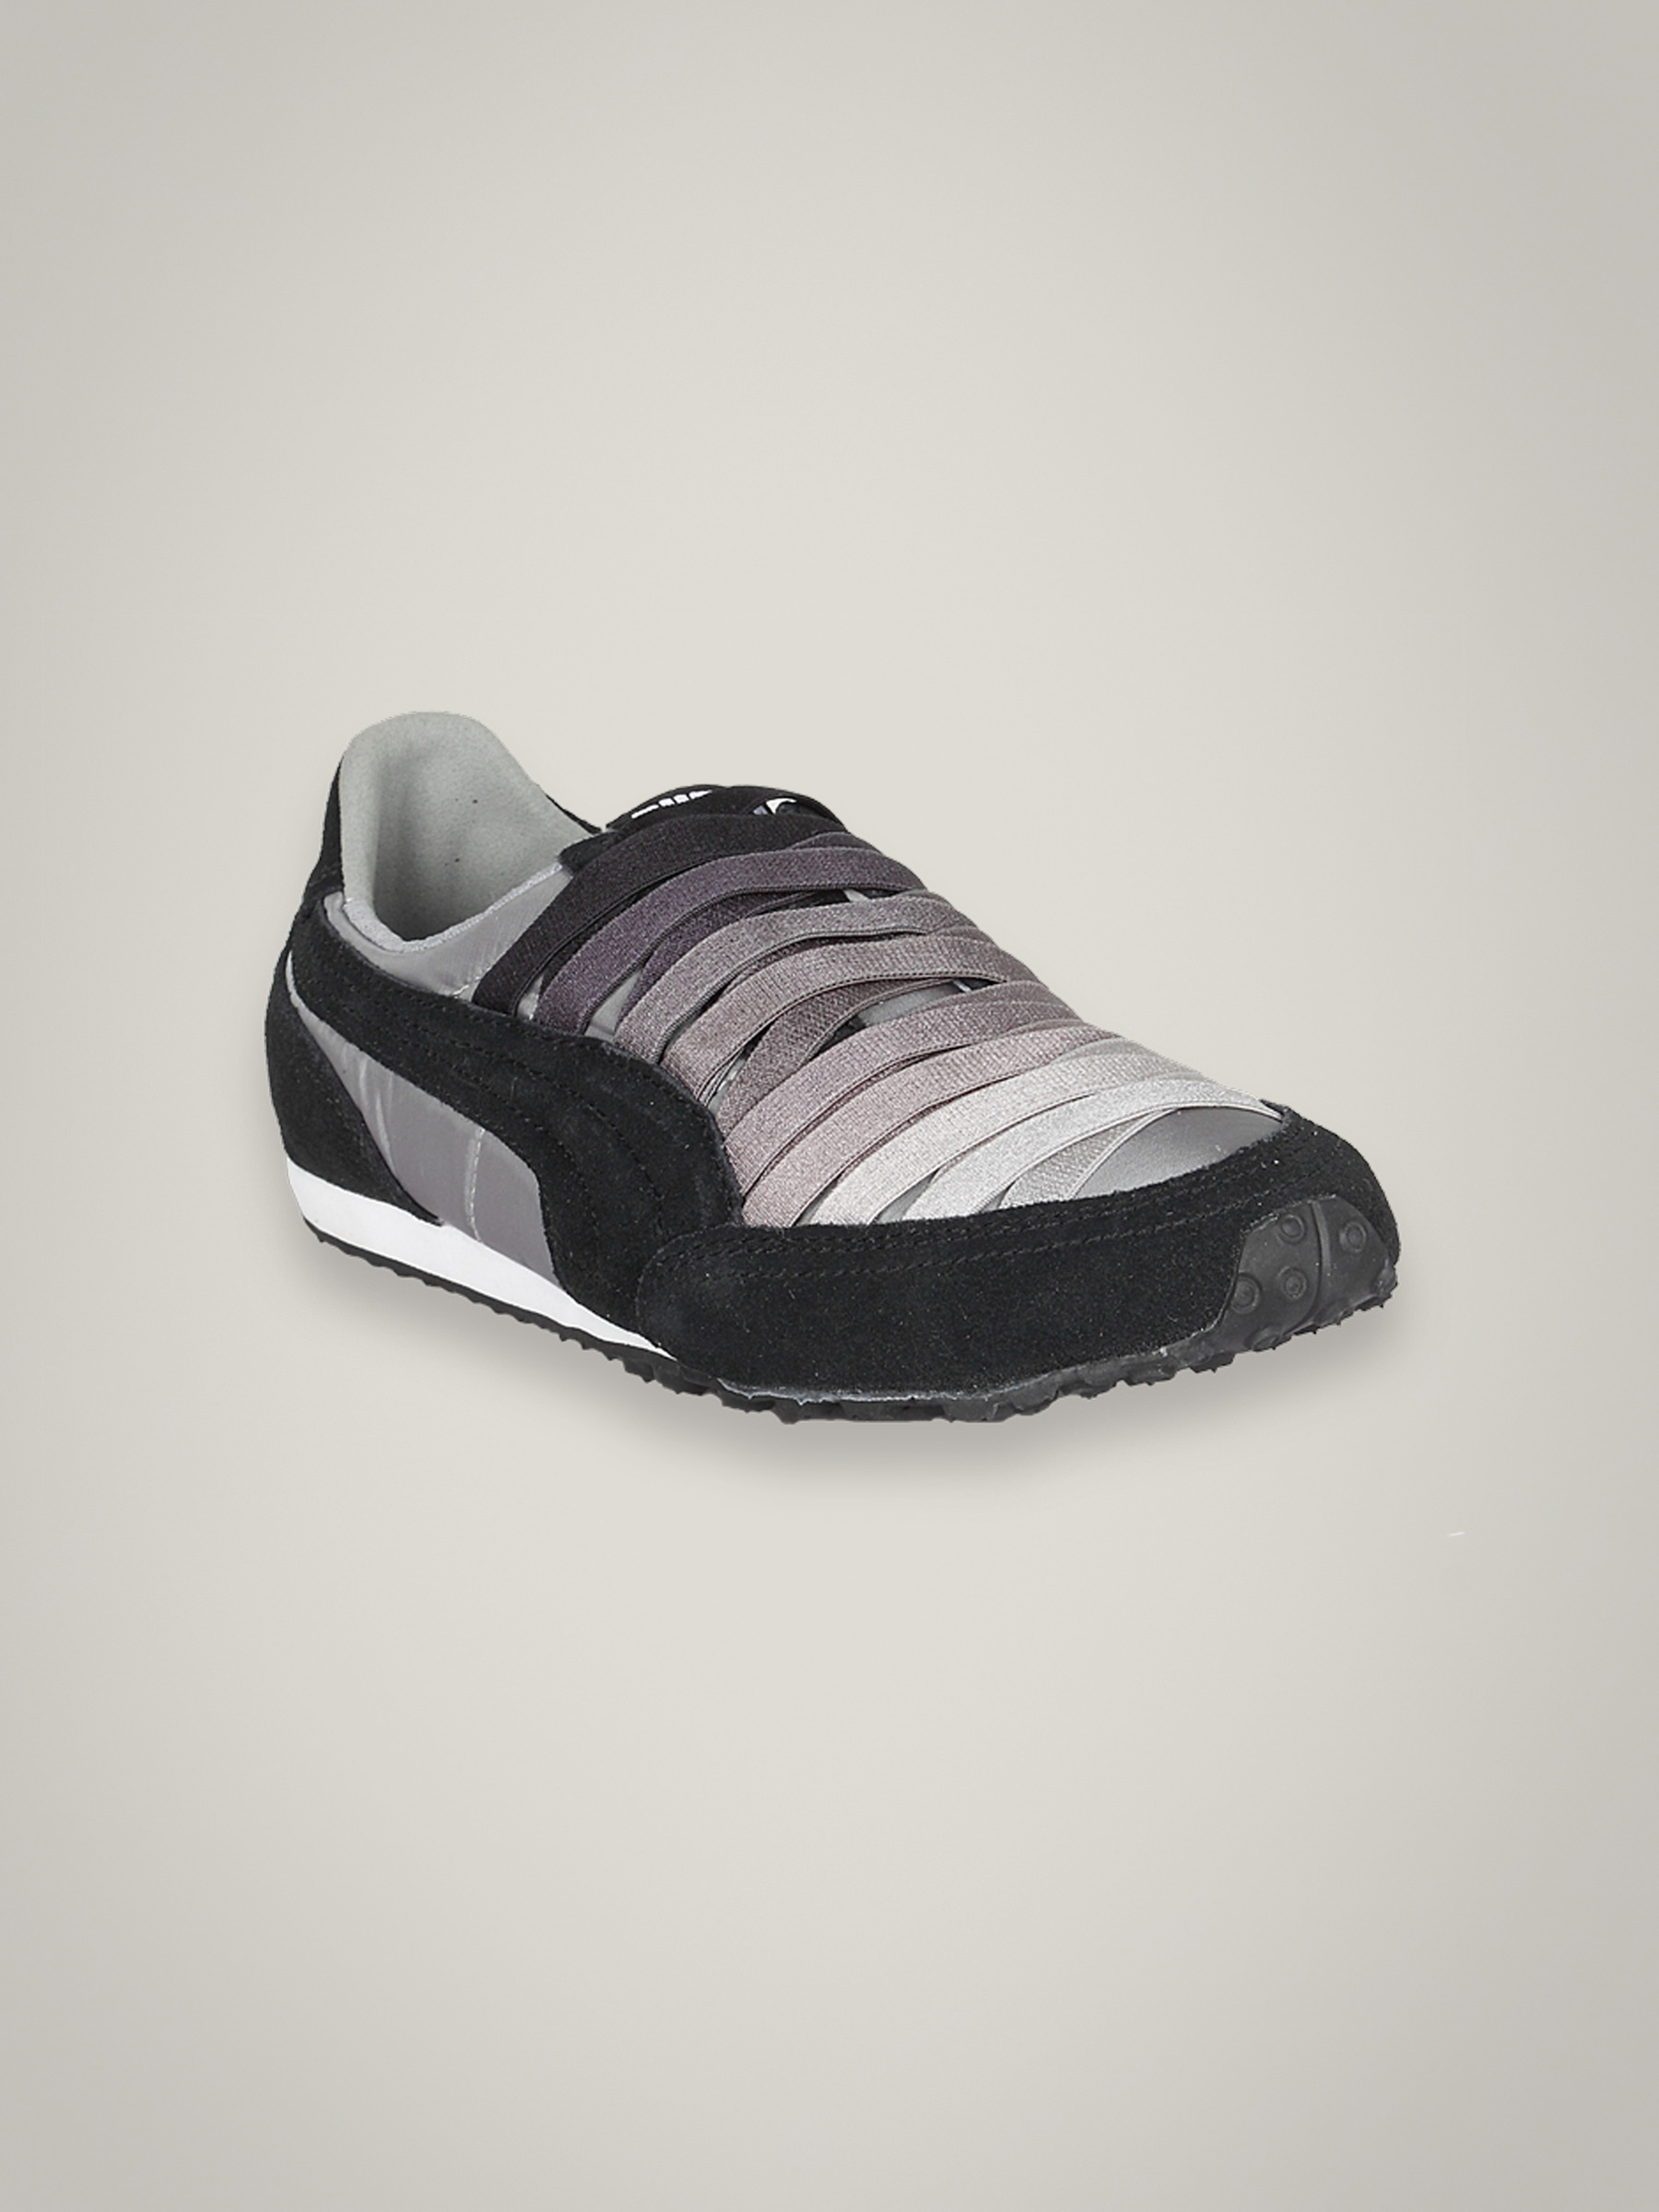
Puma Women's Imani Fade Black Shoe
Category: Footwear / Shoes / Casual Shoes
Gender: Women
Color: Black
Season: Summer 2011
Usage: Casual